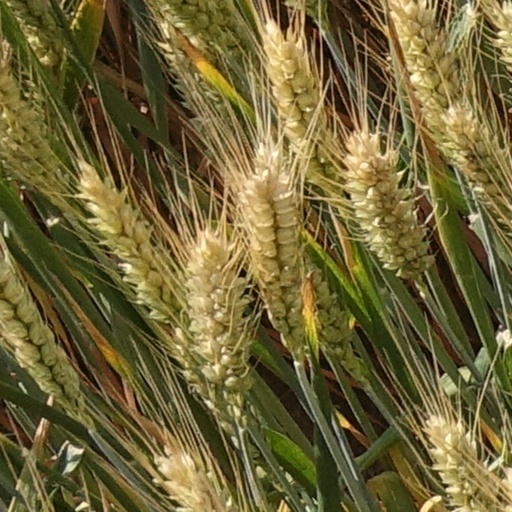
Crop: wheat